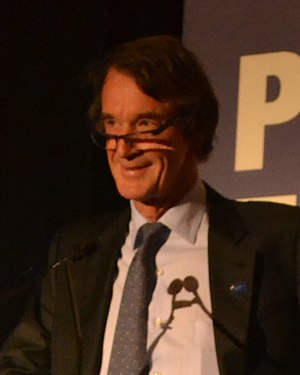
Jim Ratcliffe
Sir James Arthur Ratcliffe er en britisk milliardær og kemiingeniør. I 1998 grundlagde han kemikalieproducenten INEOS. I 2019 var han Storbritanniens rigeste person.